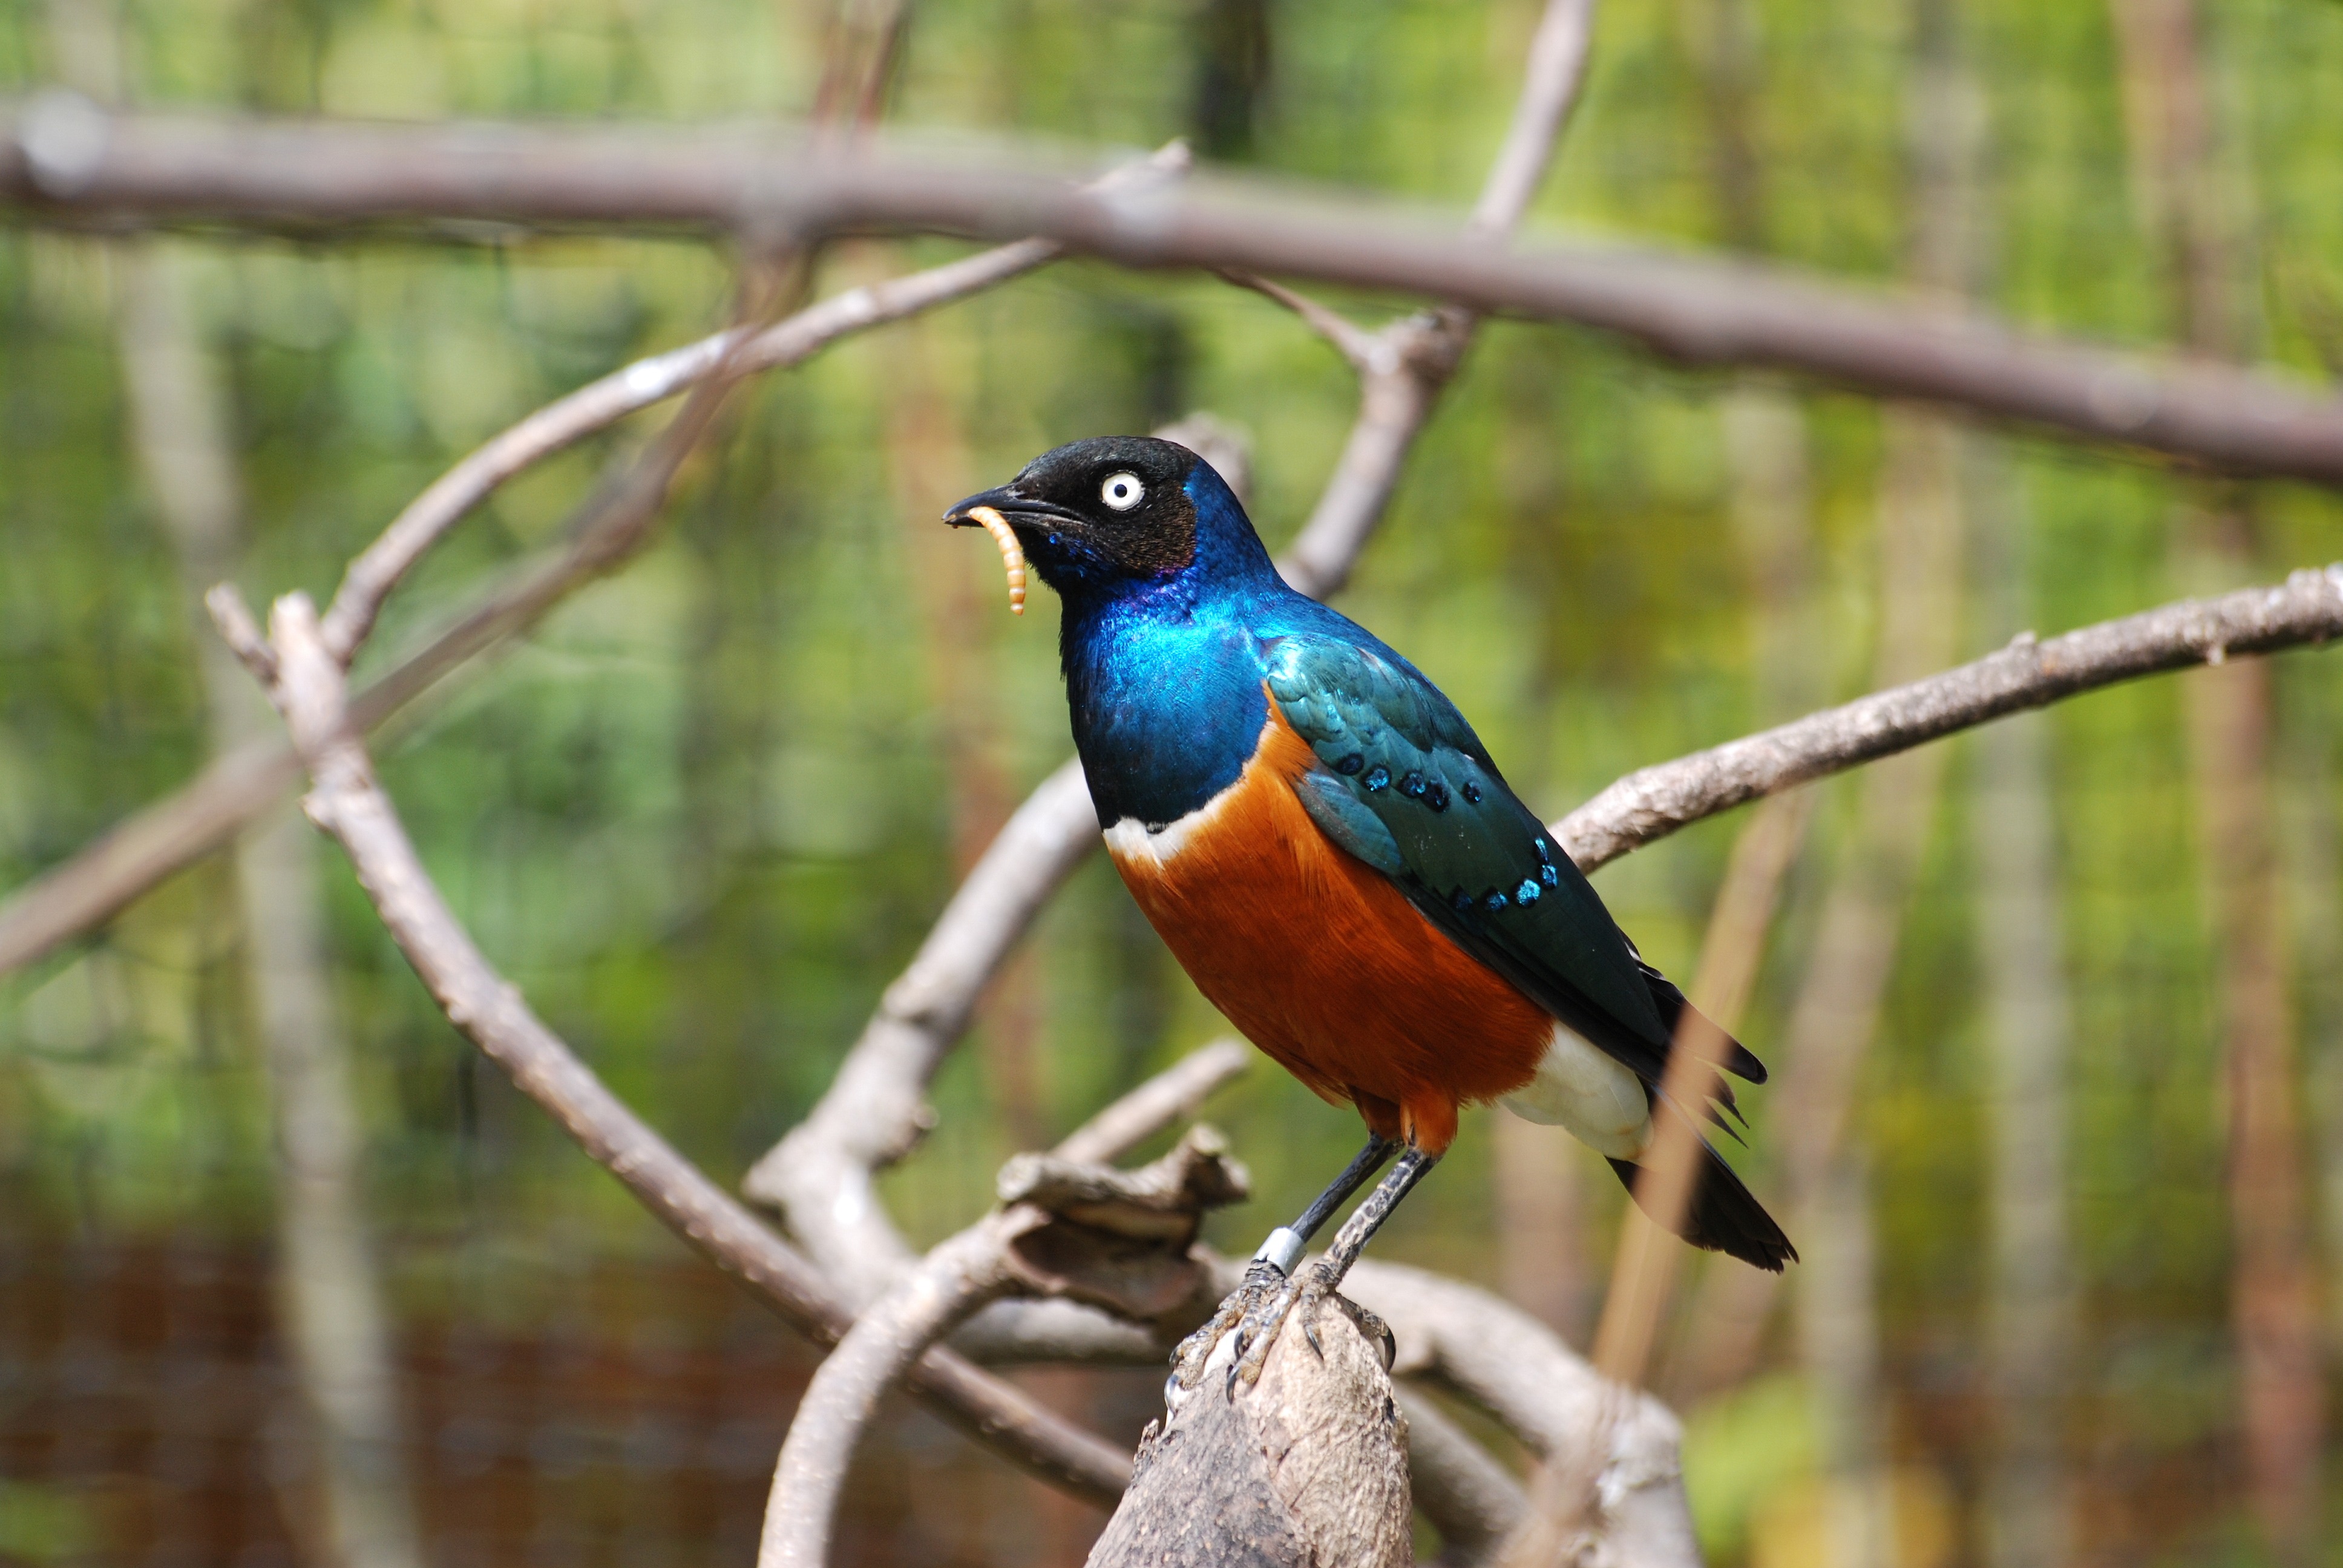
nature, branch, bird, wildlife, orange, beak, blue, colorful, robin, fauna, zoology, vertebrate, feathered, starling, old world flycatcher, perching bird, green jay